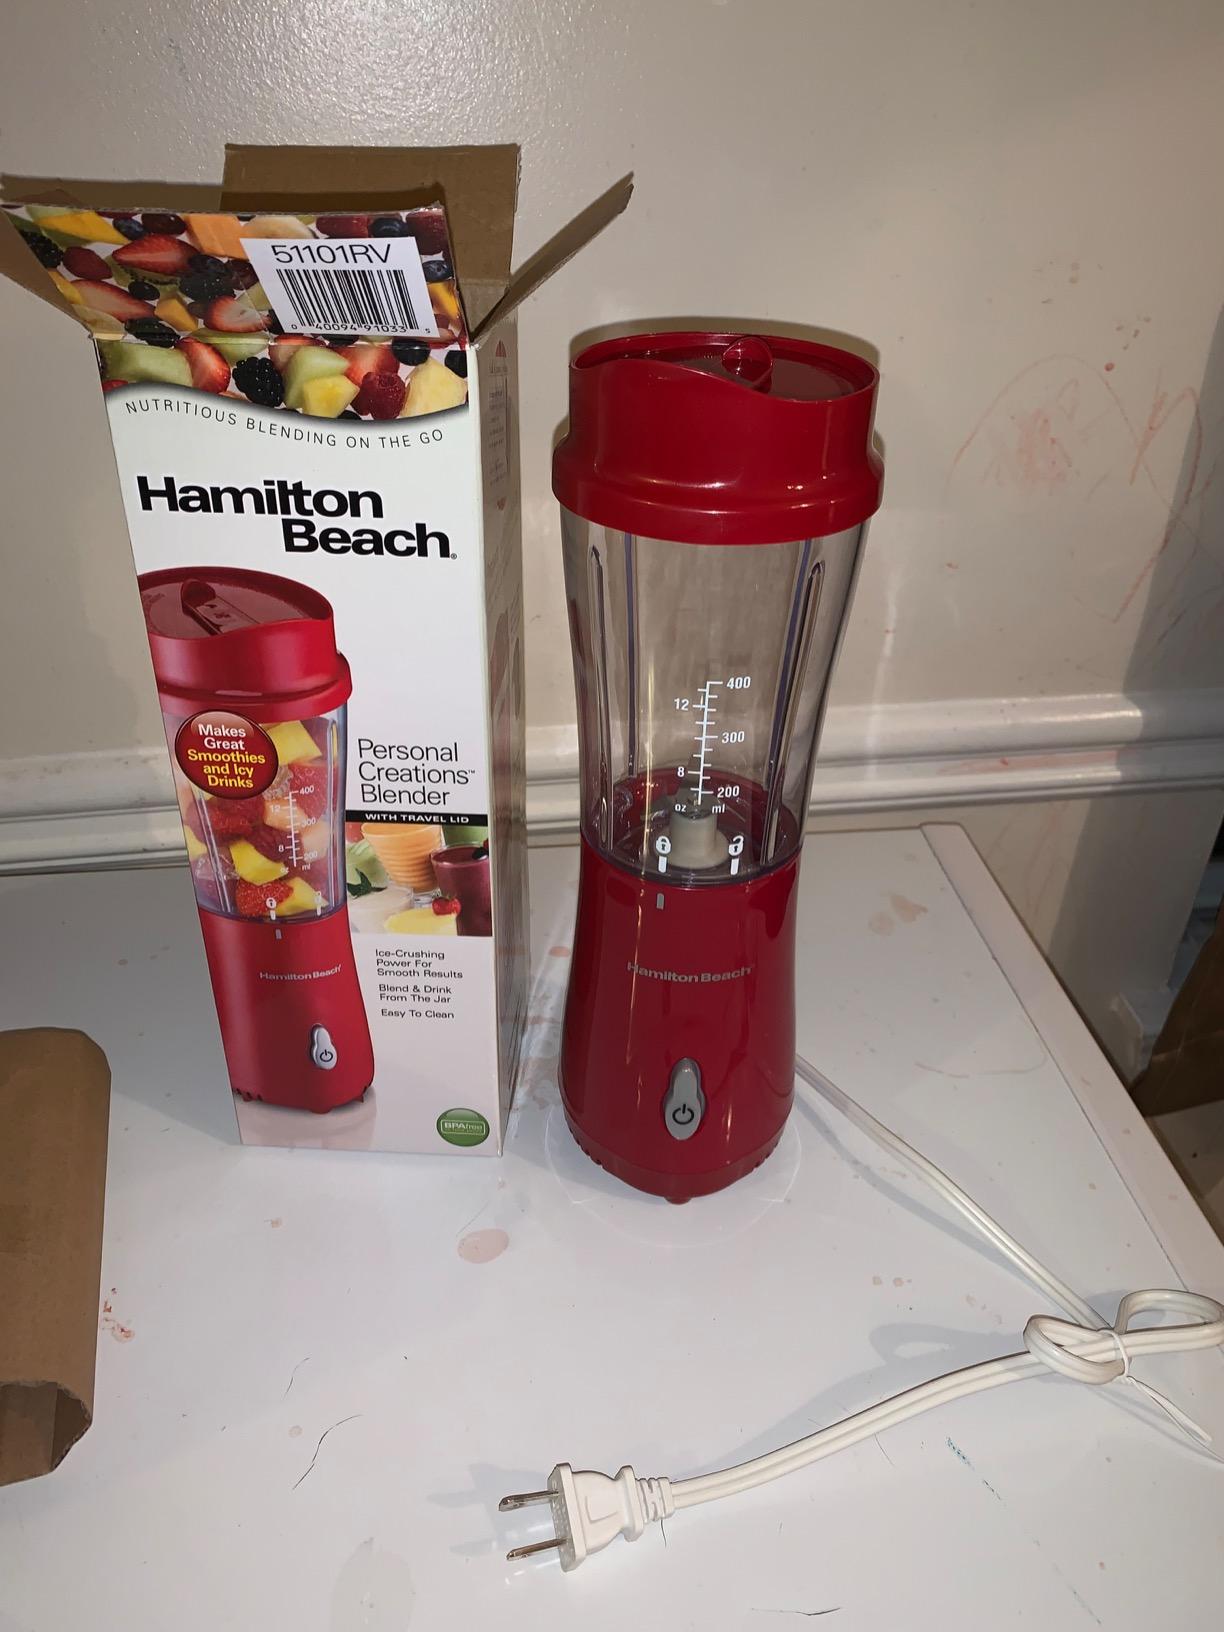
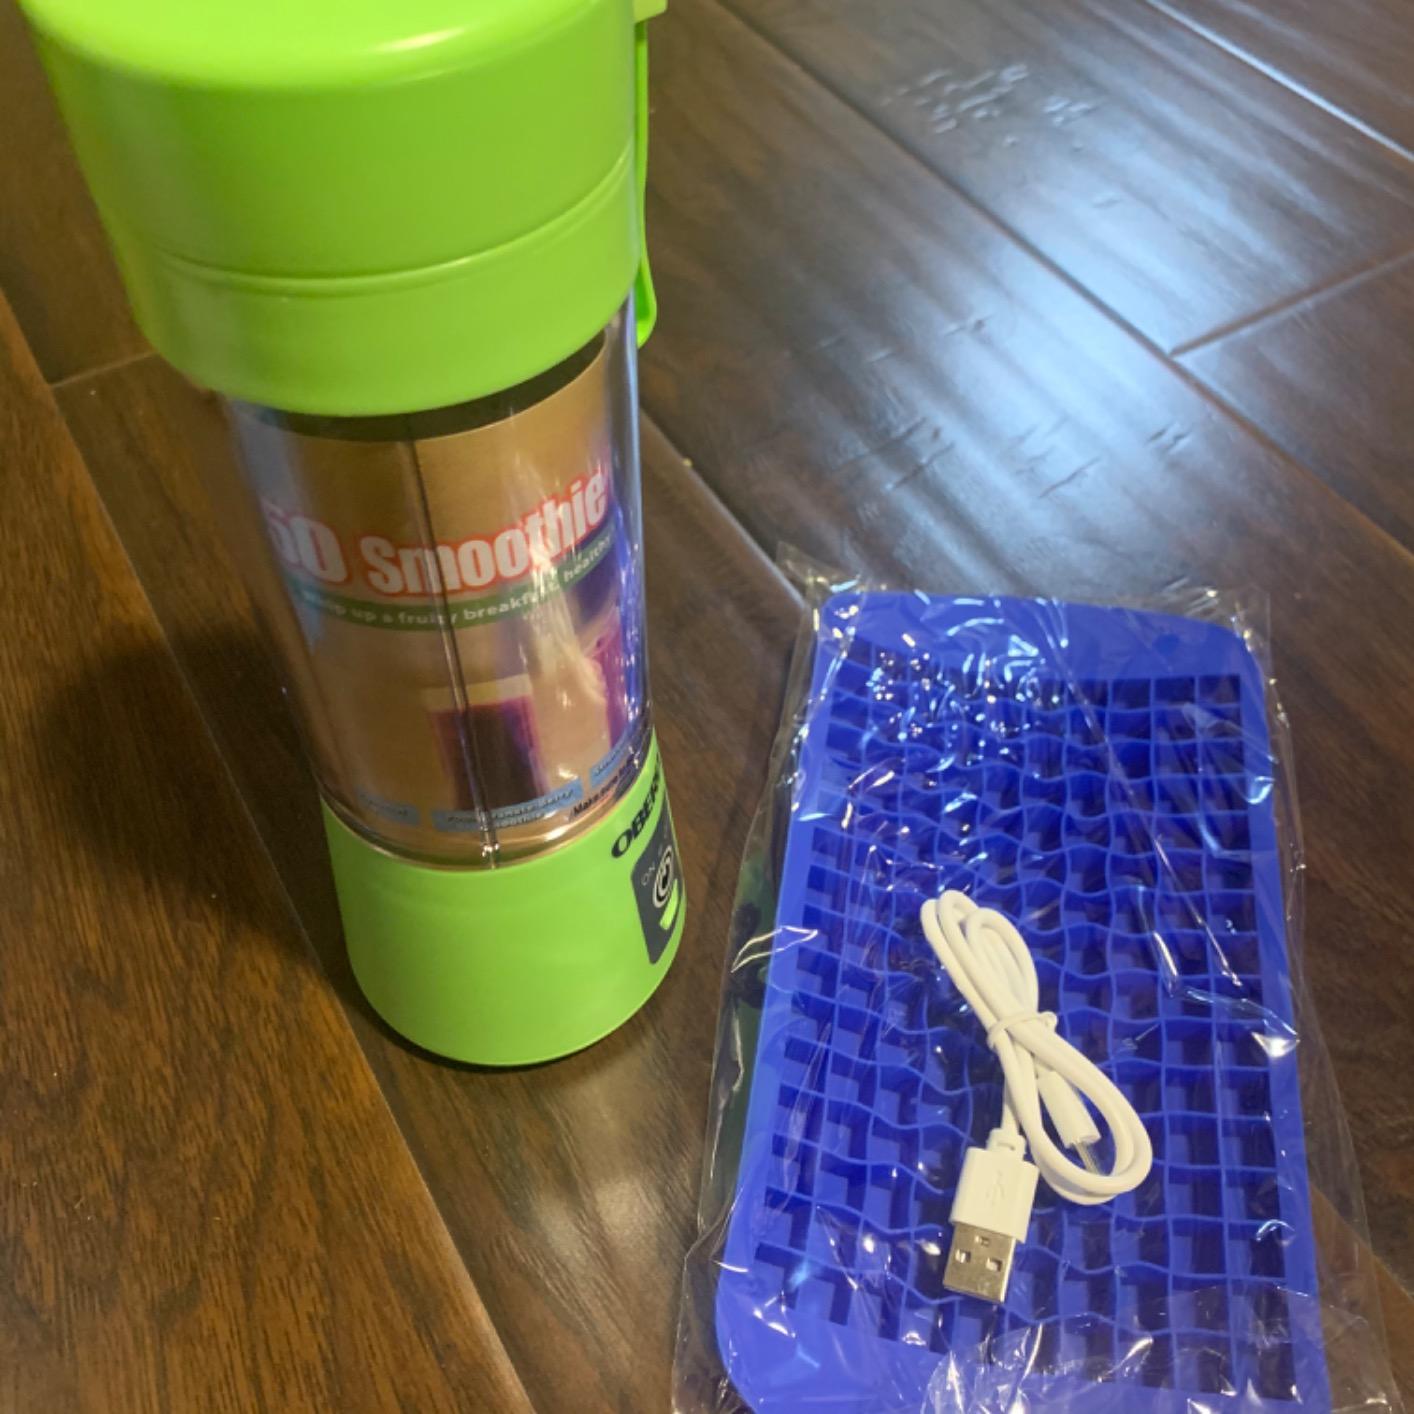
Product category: items_blender
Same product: no